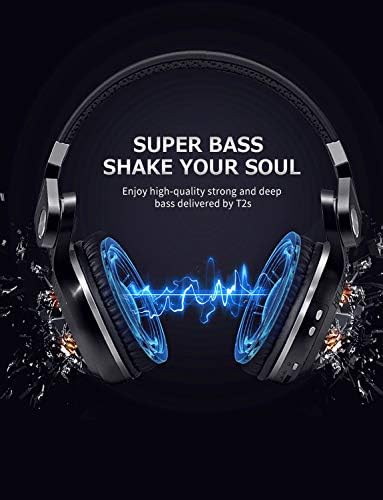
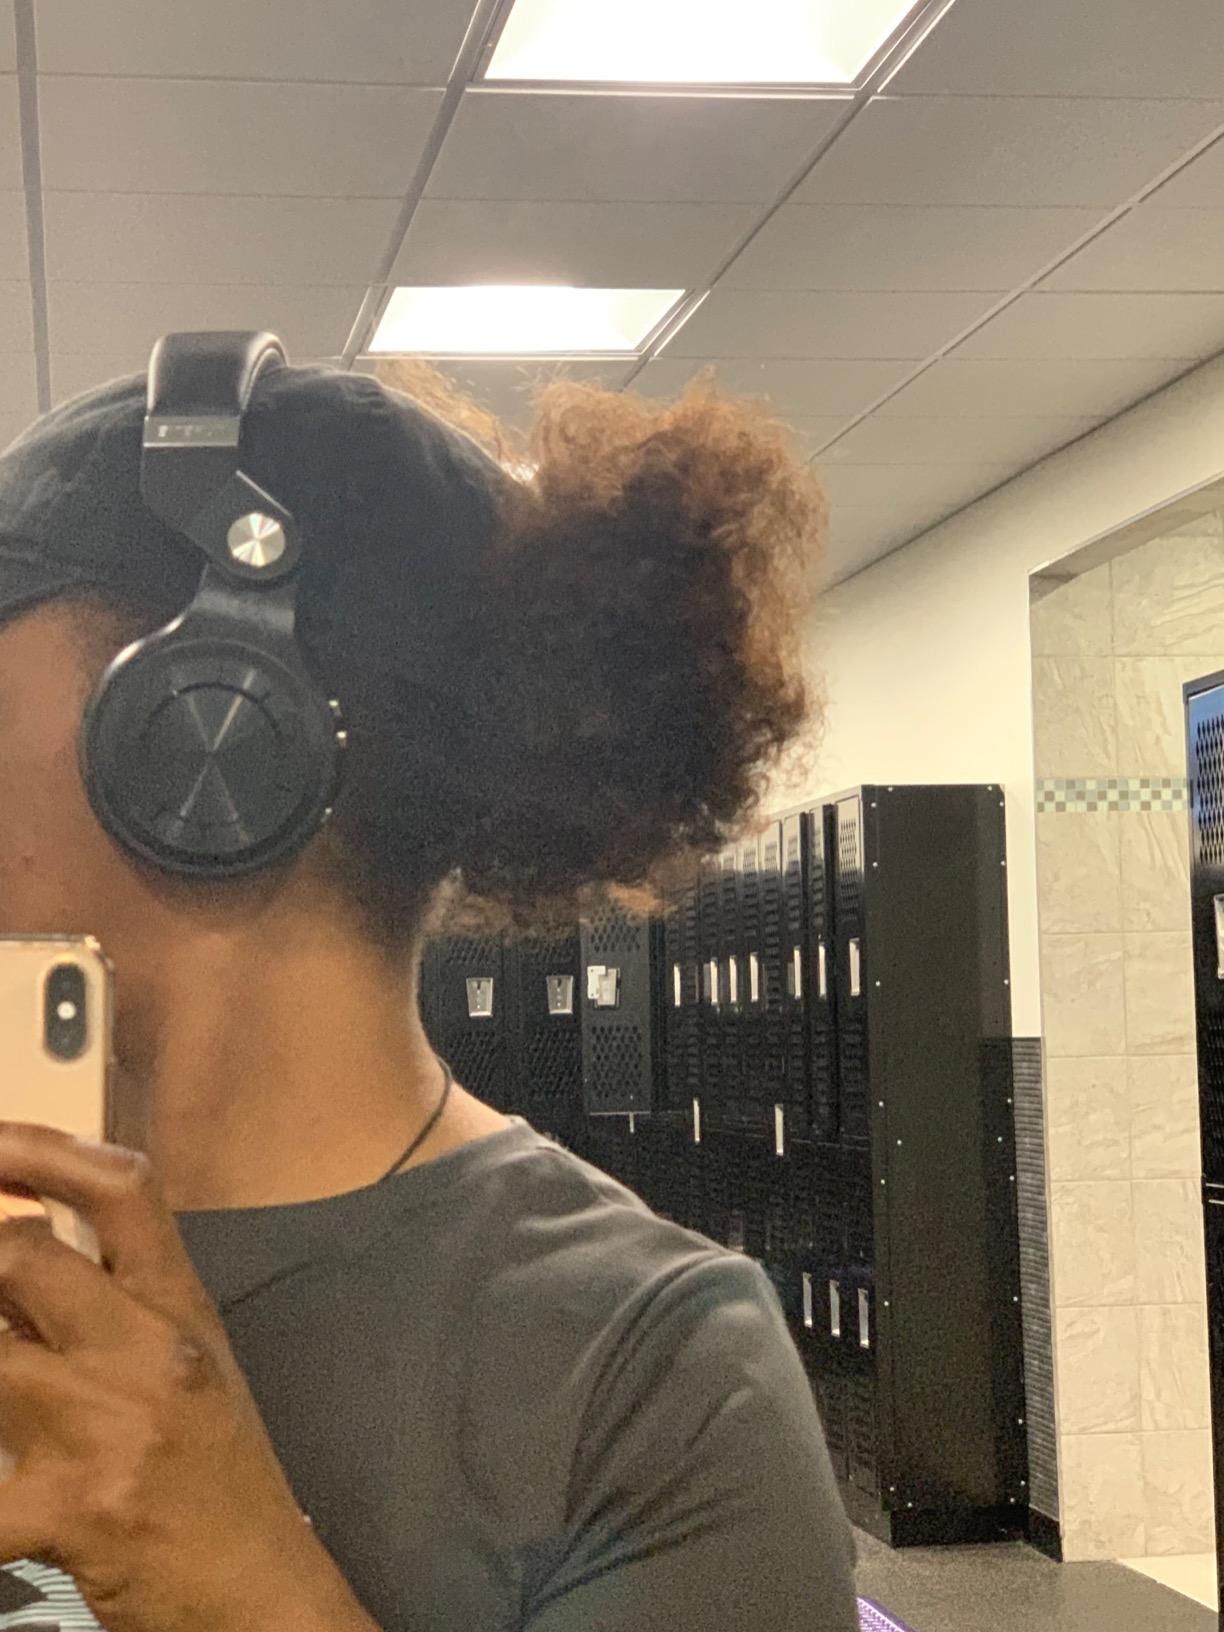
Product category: headphones
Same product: yes